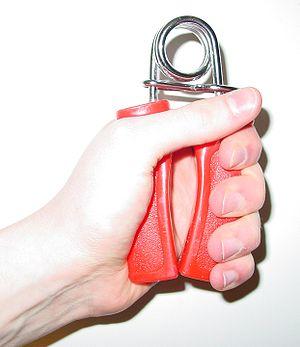
Les grippers ou musclets sont des objets utilisés pour se muscler les mains et les avant-bras.